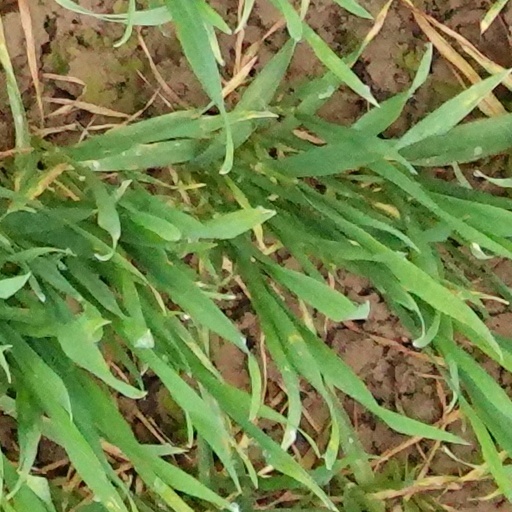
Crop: wheat